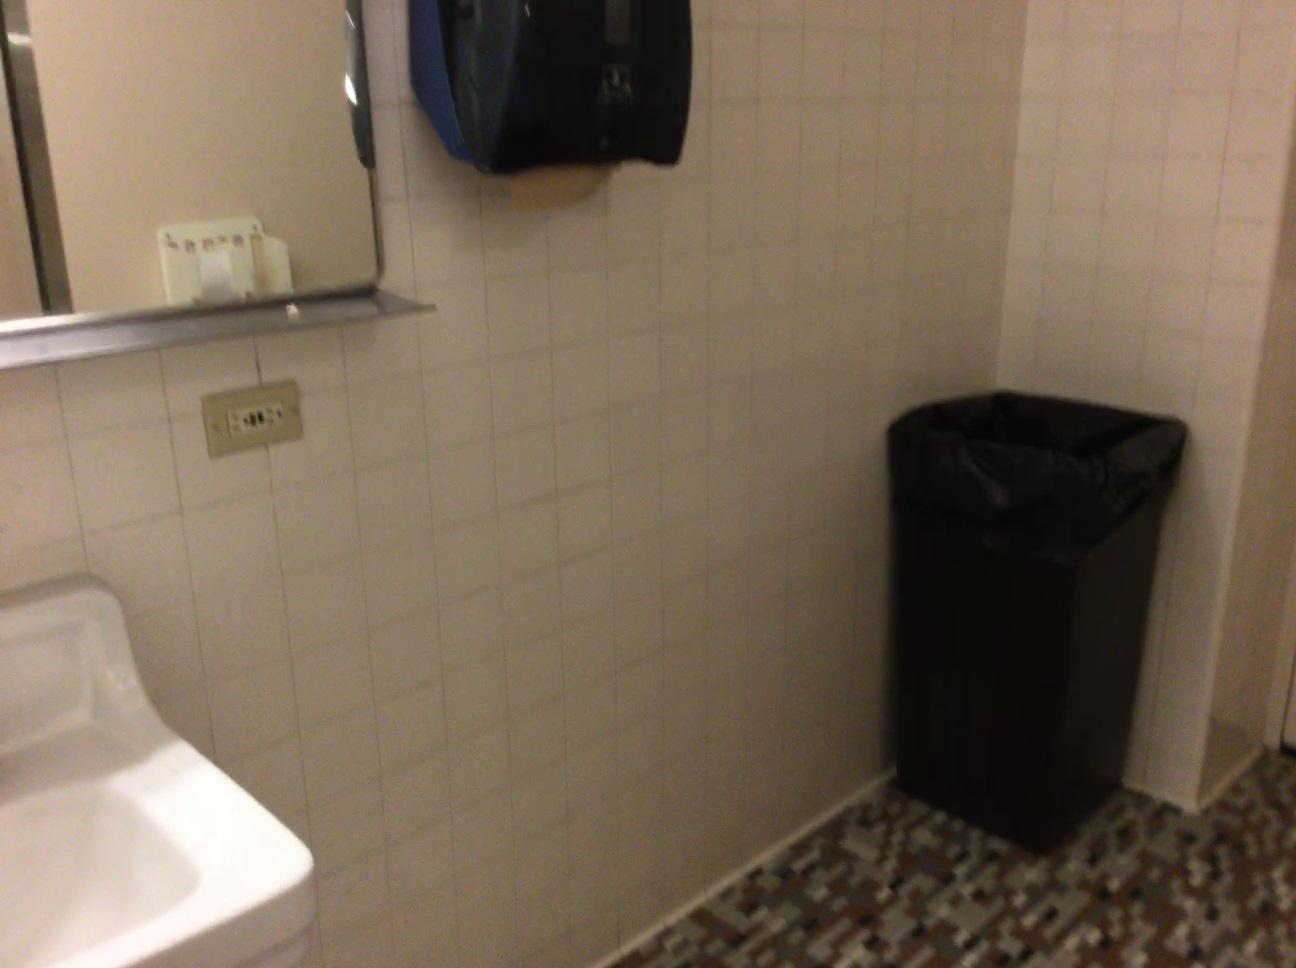
Question: In the image, there is the mirror. Pinpoint several points within the vacant space situated in front of the mirror from the object's perspective. Your final answer should be formatted as a list of tuples, i.e. [(x1, y1), ...], where each tuple contains the x and y coordinates of a point satisfying the conditions above. The coordinates should be between 0 and 1, indicating the normalized pixel locations of the points.
Answer: [(0.092, 0.491), (0.133, 0.378), (0.167, 0.388), (0.251, 0.415), (0.302, 0.431), (0.207, 0.363), (0.243, 0.372), (0.285, 0.382), (0.332, 0.395), (0.386, 0.408), (0.272, 0.349), (0.311, 0.357), (0.353, 0.366), (0.403, 0.376), (0.458, 0.387), (0.332, 0.337), (0.371, 0.344), (0.415, 0.351), (0.465, 0.360), (0.521, 0.370), (0.426, 0.332), (0.471, 0.339), (0.521, 0.346), (0.577, 0.354), (0.475, 0.321), (0.521, 0.326), (0.571, 0.333), (0.520, 0.311), (0.566, 0.316), (0.616, 0.321), (0.562, 0.302)]